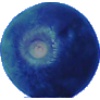
Label: Huckleberry 1